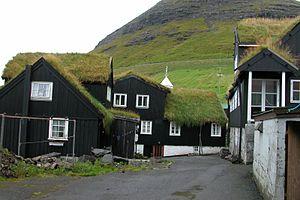
Le toit est la surface ou couverture couvrant la partie supérieure d'un édifice, permettant principalement de protéger son intérieur contre les intempéries et l'humidité.